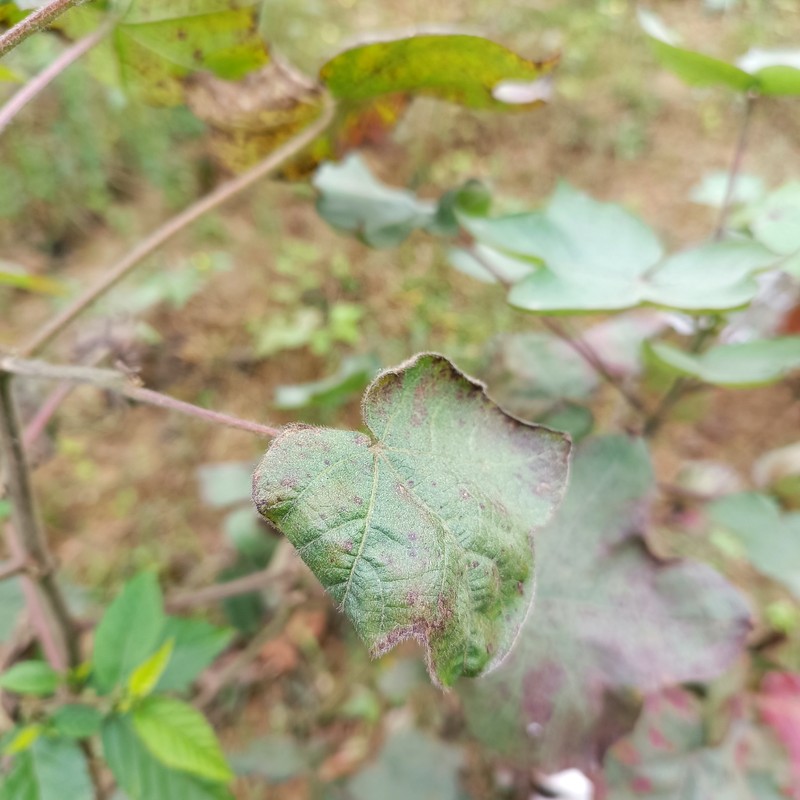
Label: Leaf Redding